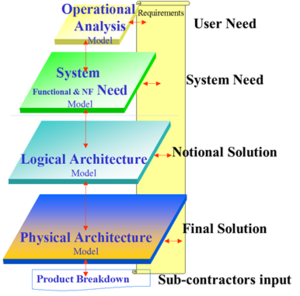
Phases d'ingénierie ARCADIA
ARCADIA est une méthode d’ingénierie et de définition des architectures systèmes, logicielles, et matérielles, basée sur les modèles.